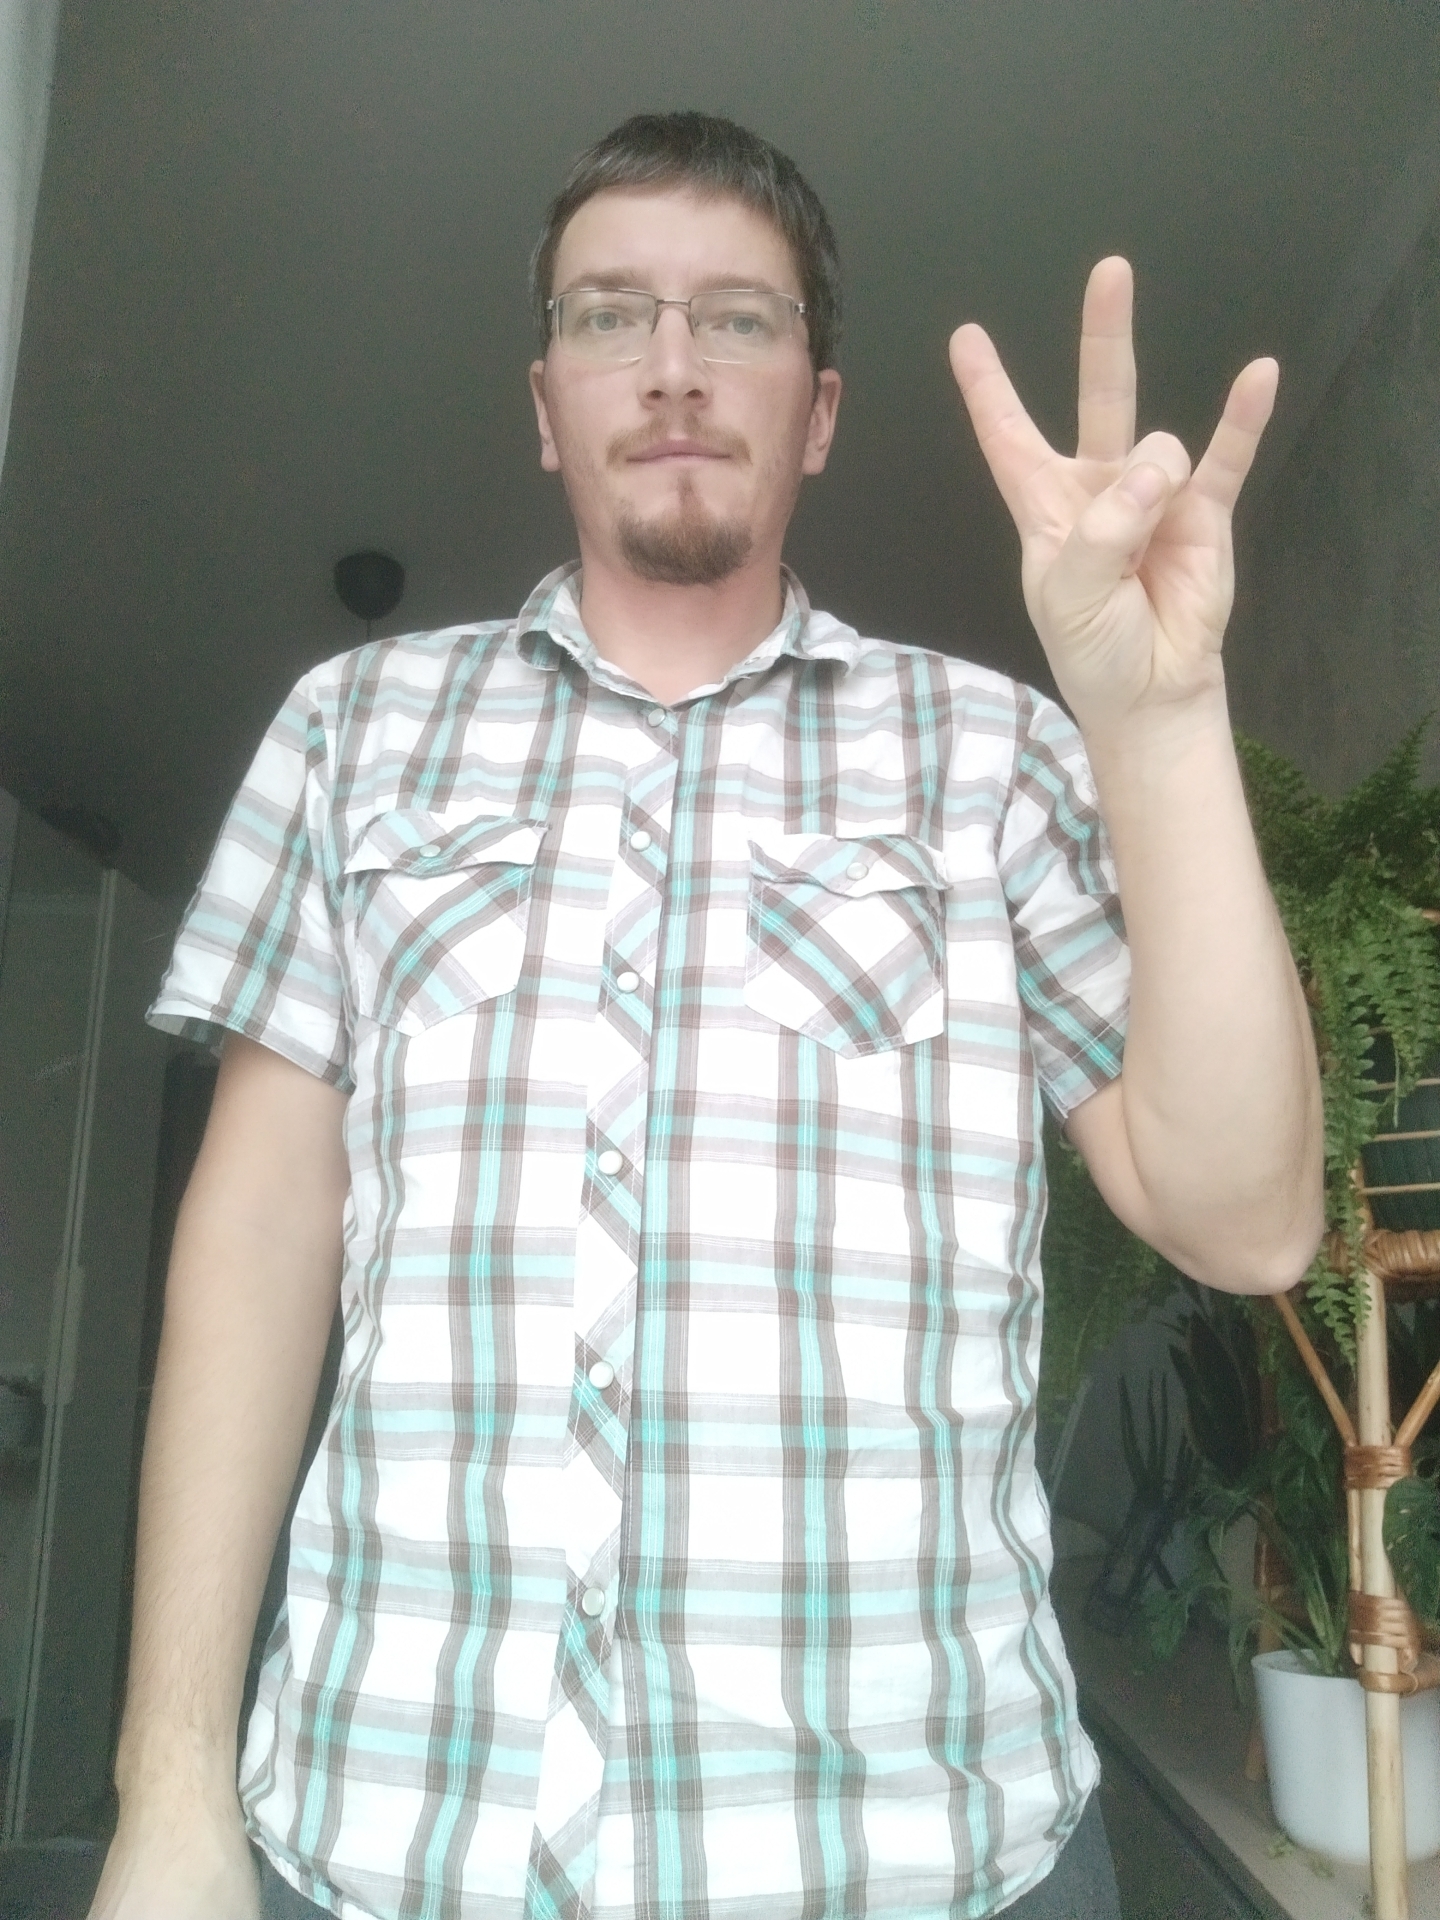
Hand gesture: three3